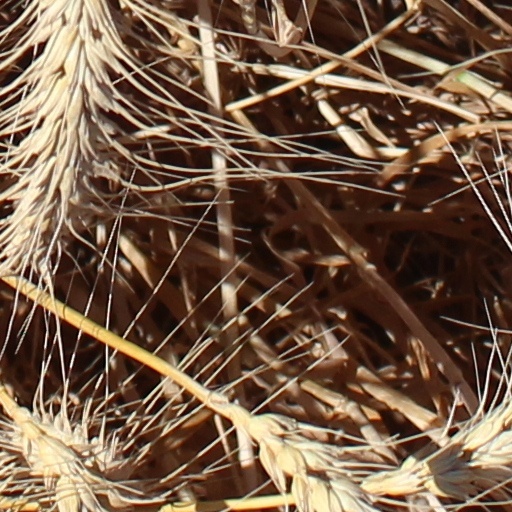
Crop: wheat